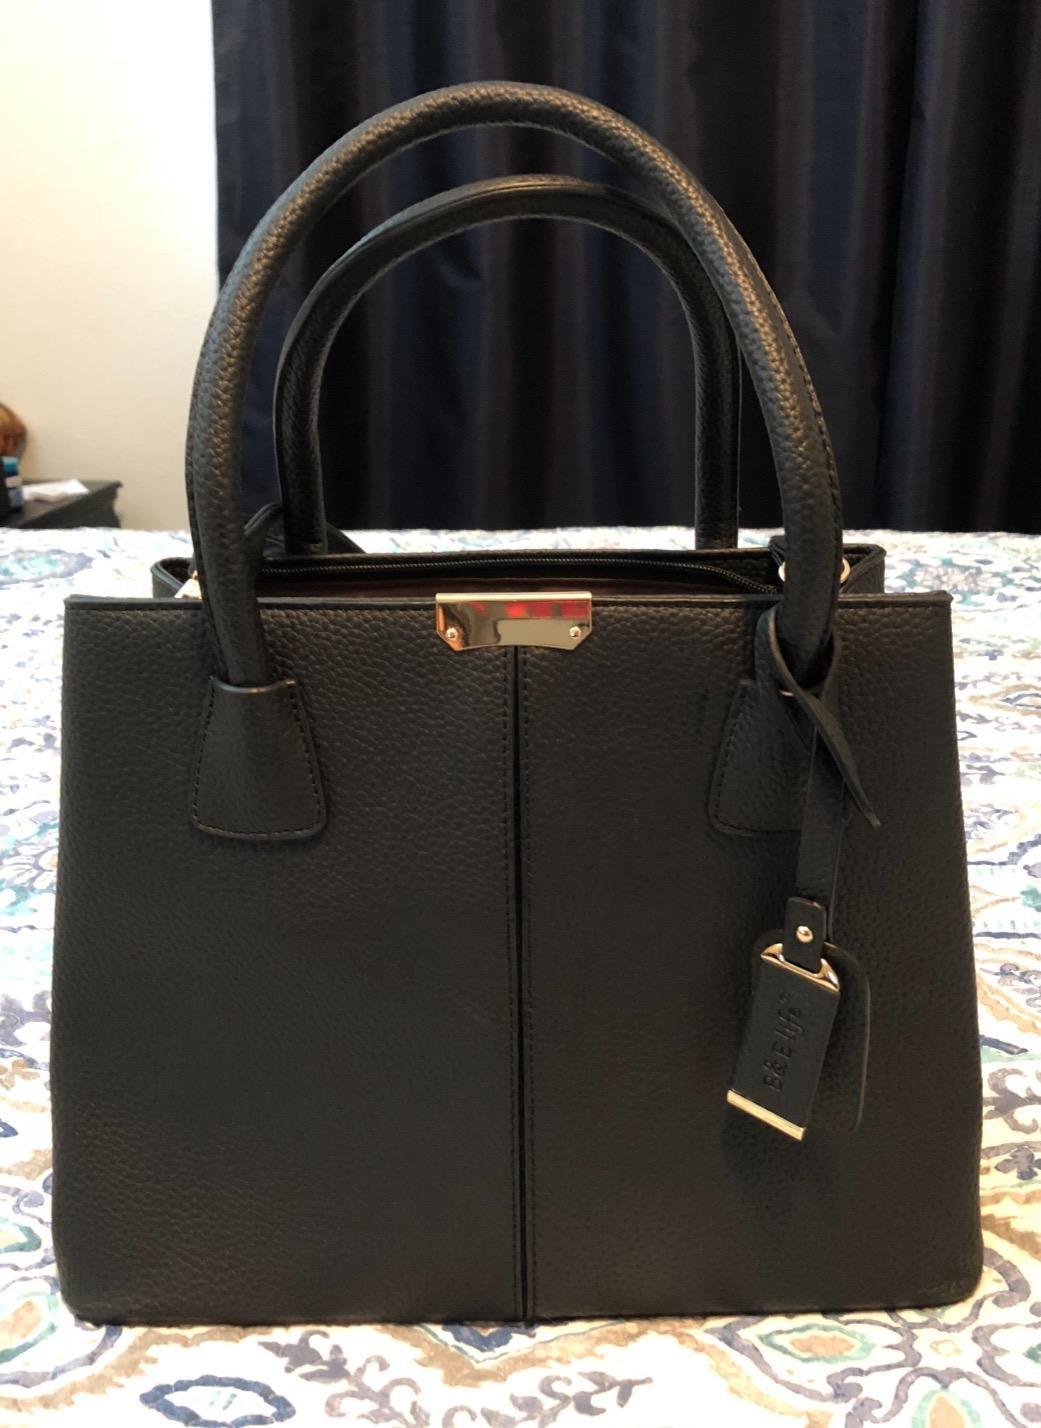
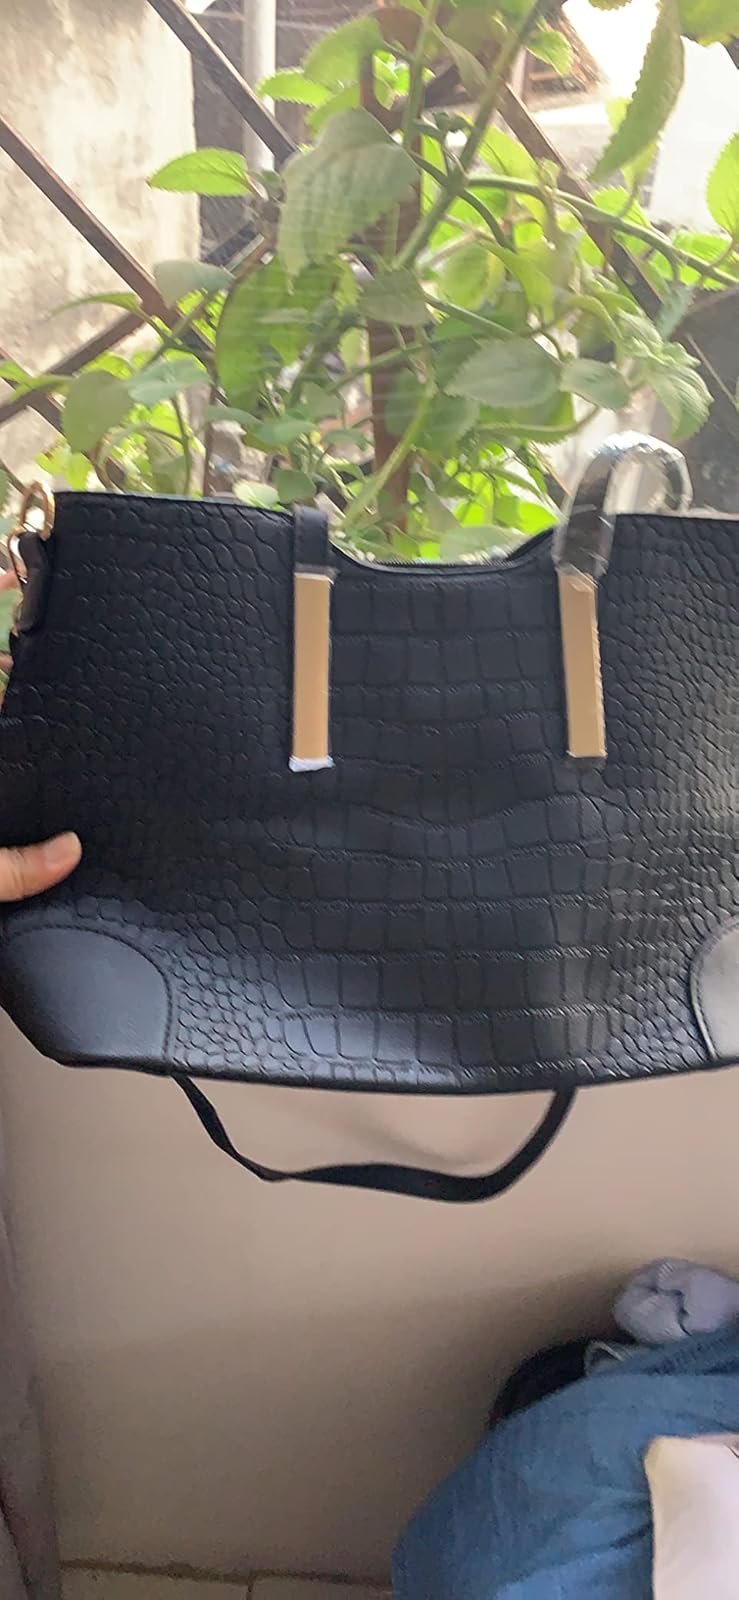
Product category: accessories_handbag
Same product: no